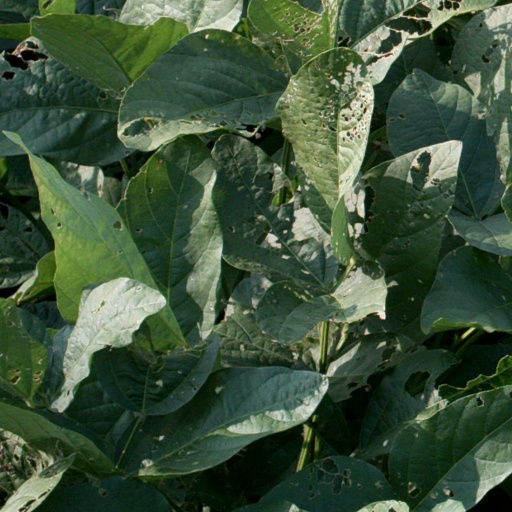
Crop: soybean